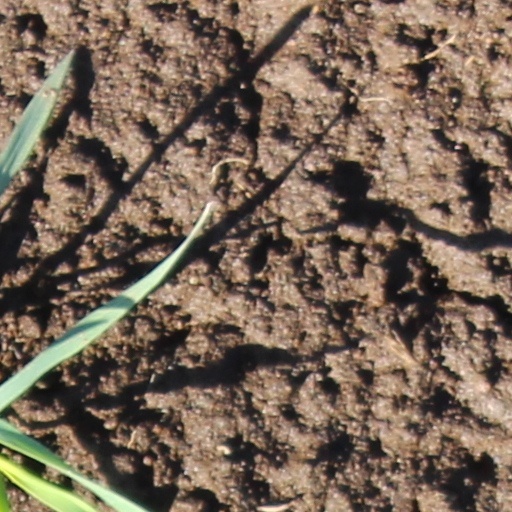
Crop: wheat